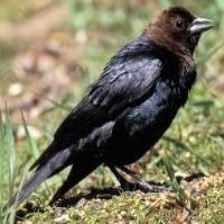
Species: BROWN HEADED COWBIRD
Scientific name: MOLOTHRUS ATER